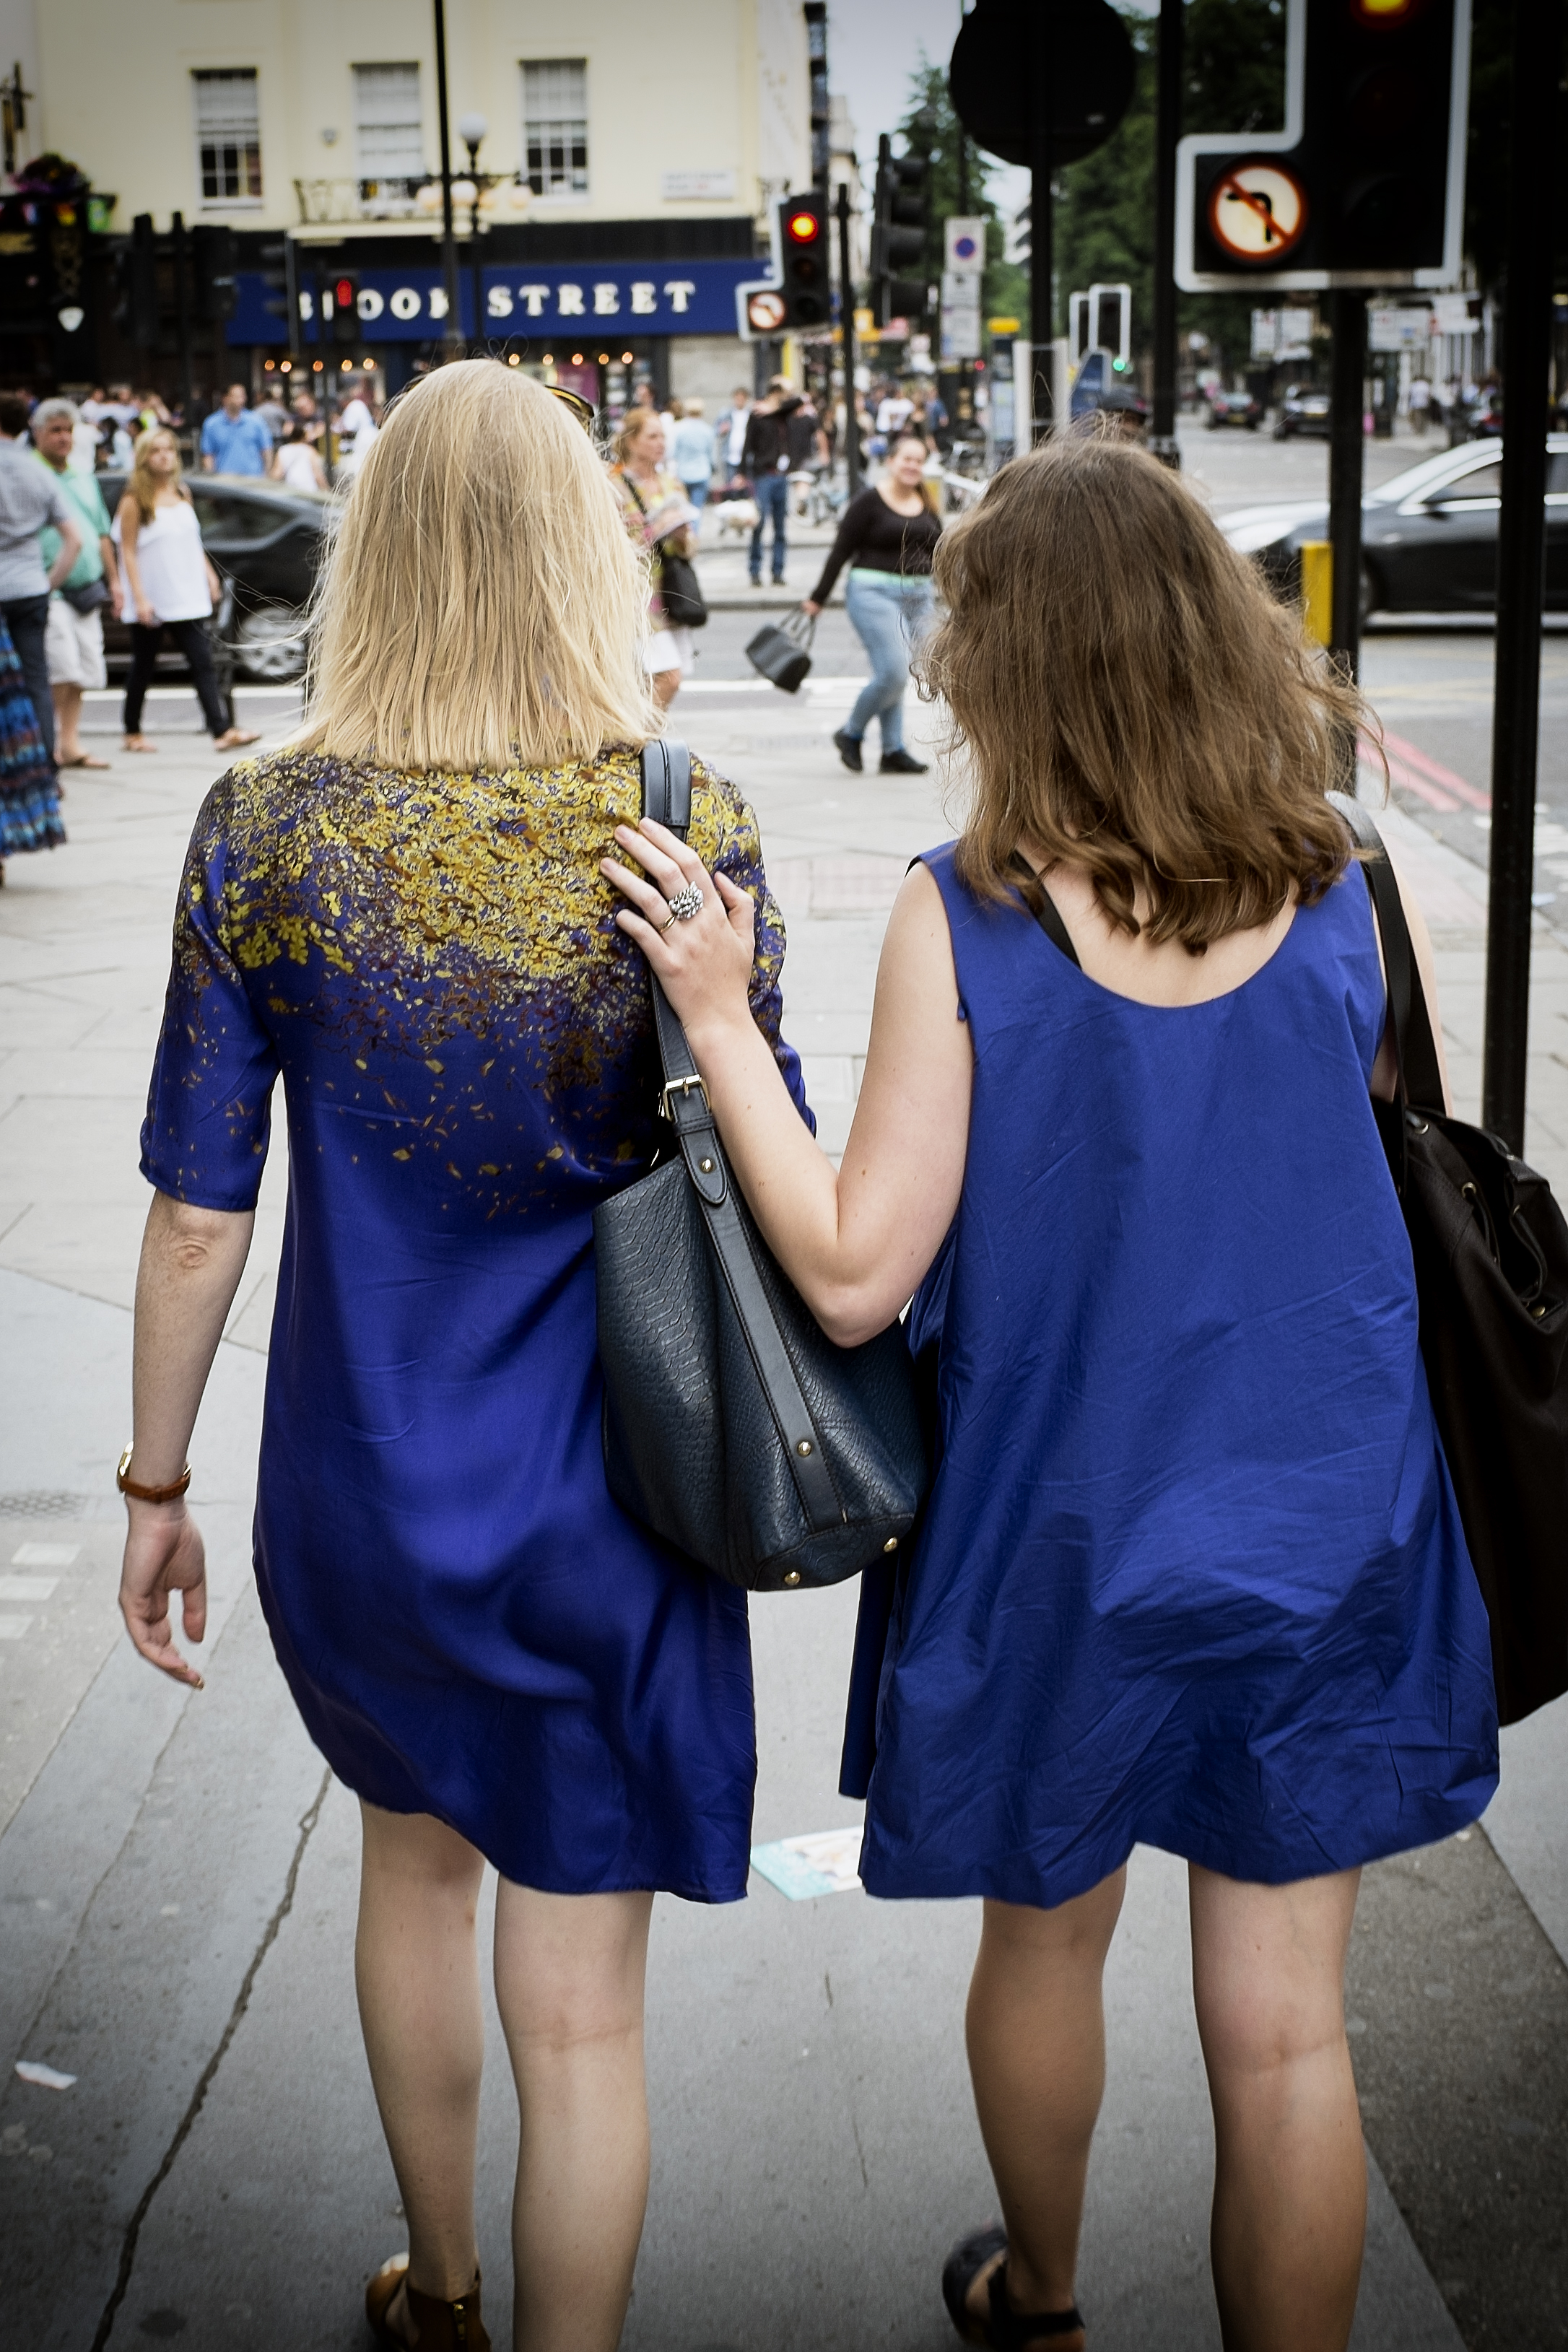
people, street, hill, fashion, blue, clothing, lady, streetogs, streetphotography, england, capital, london, girls, primrose, dress, costume